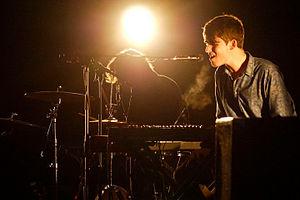
James Blake Litherland, né le 26 septembre 1988 à Londres, est un auteur-compositeur-interprète, multi-instrumentiste et producteur britannique.